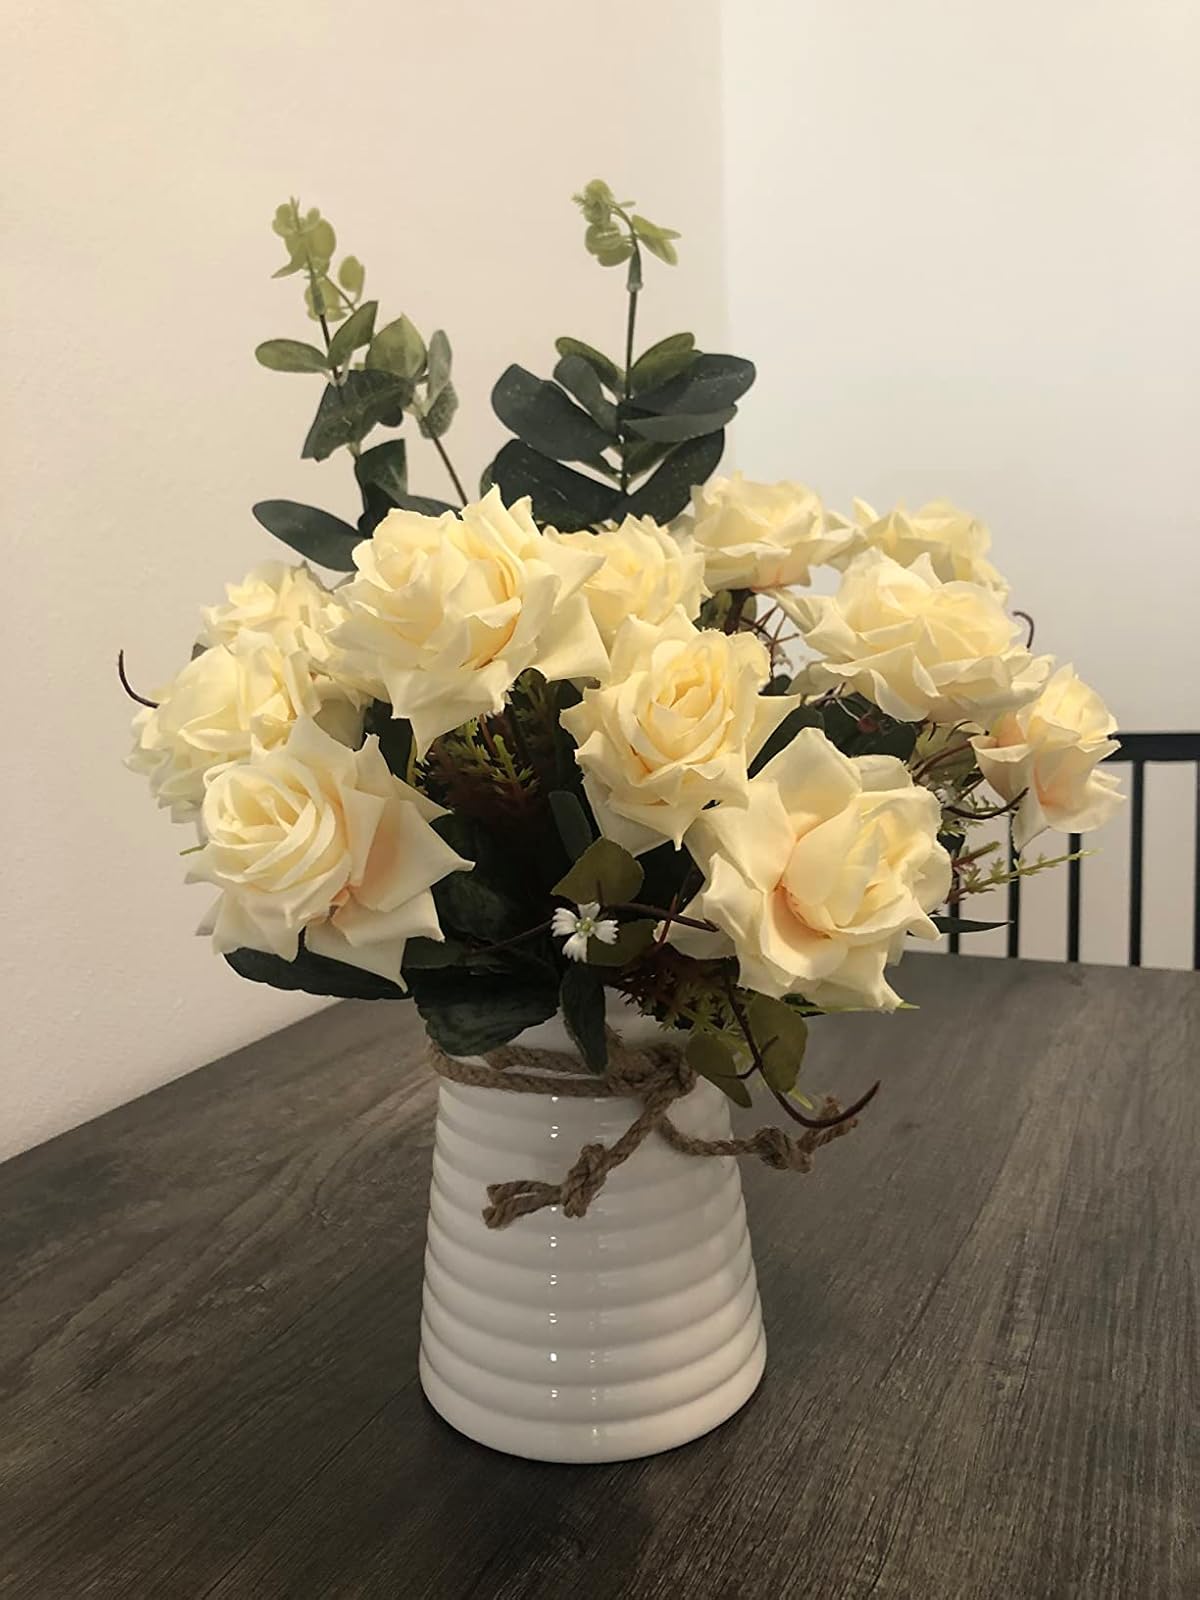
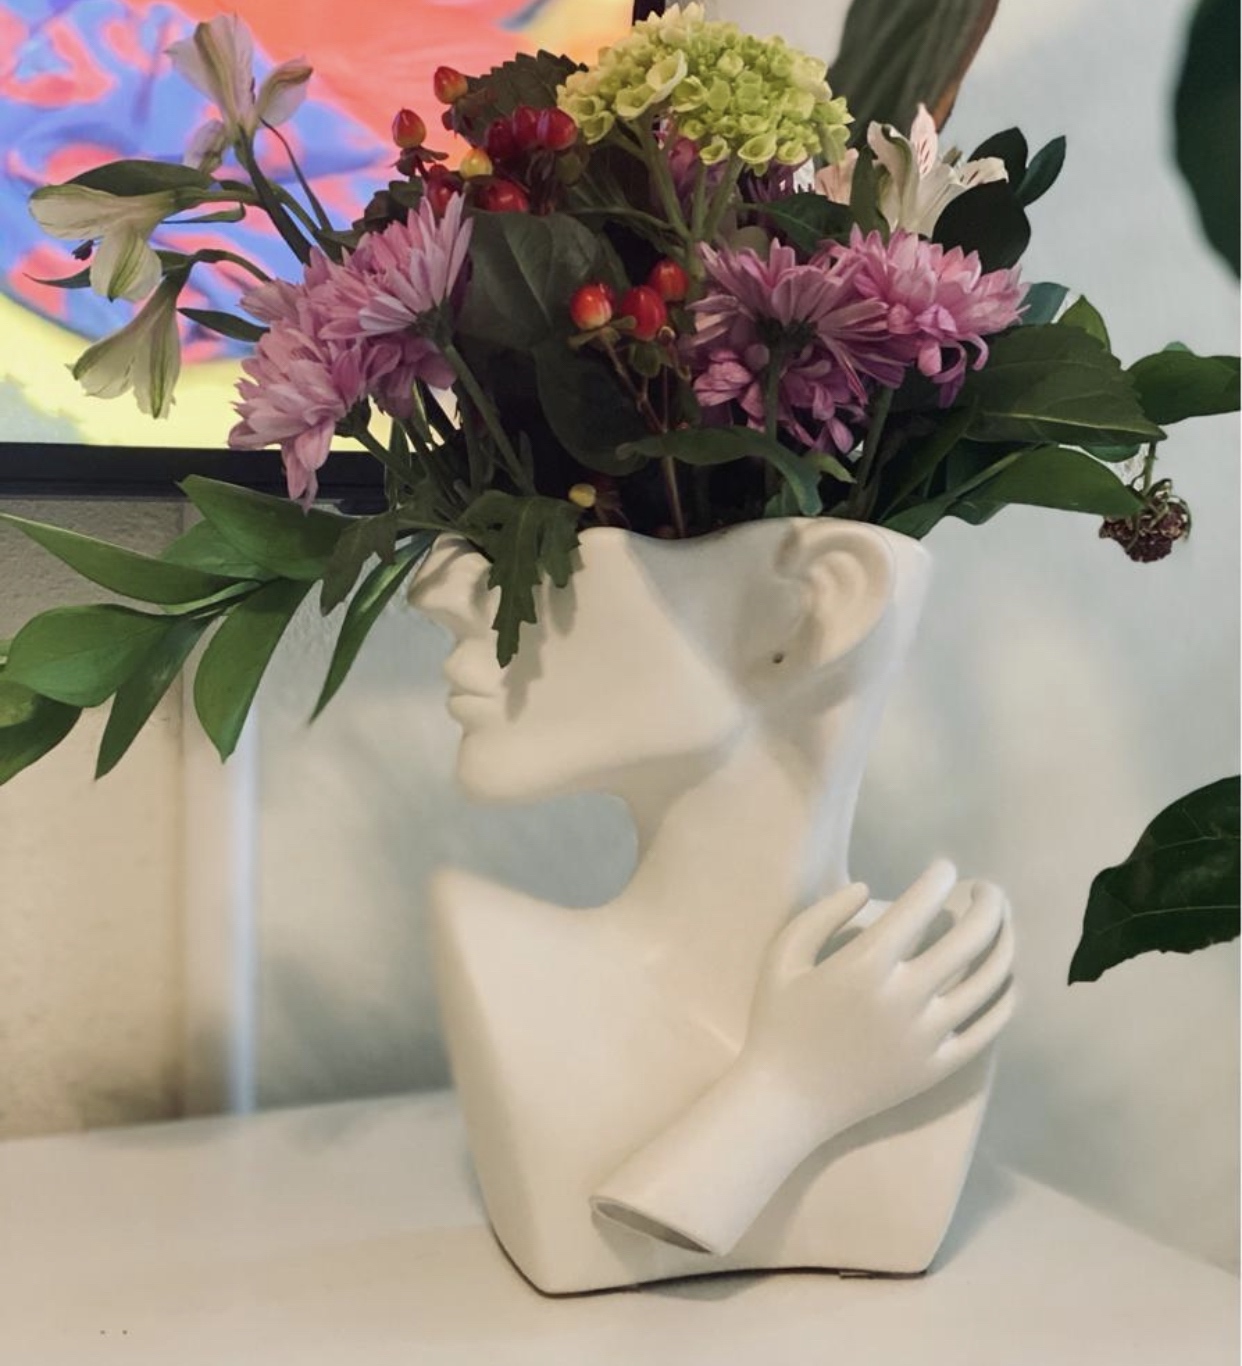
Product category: vase
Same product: no